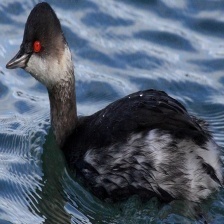
Species: BLACK-NECKED GREBE
Scientific name: PODICEPS NIGRICOLLIS